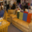
Label: couch